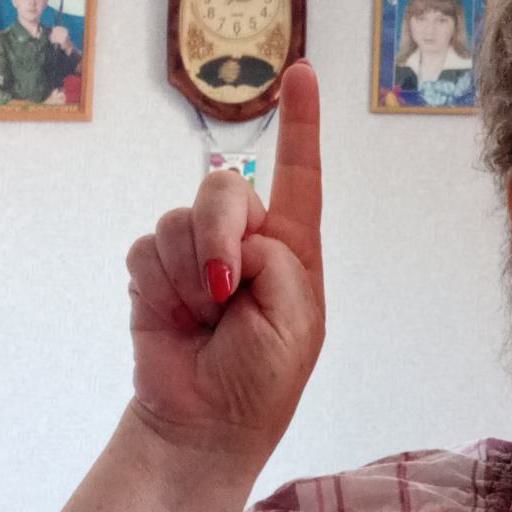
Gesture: one